Westfield F.C. (Surrey)

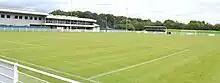
Woking Park, home of Westfield F.C.

Westfield play their home games at Woking Park, Woking, Surrey, GU22 9BA. The ground is located on the north side of Kingfield Road, Woking, on the south side is fellow local non-league side Woking F.C. The top of Woking's Leslie Gosden Stand and floodlights at Kingfield Stadium are visible from the balcony at Woking Park.